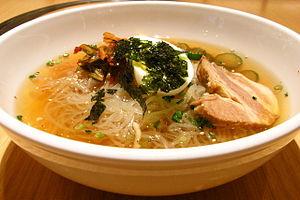
Le naegmyeon est une soupe traditionnelle nord-coréenne à base de nouilles faites de farine de sarrasin, de pomme de terre et de patate douce.